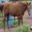
Label: horse